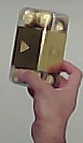
Product: rocher_chocolate